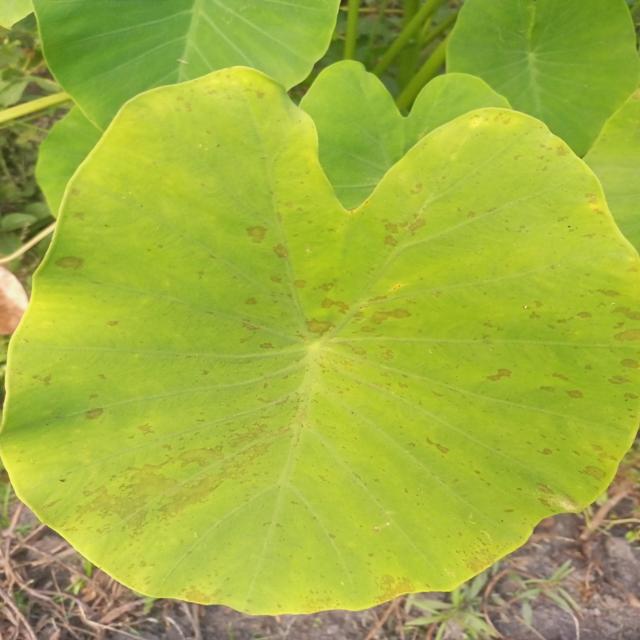
Label: Early_Blight